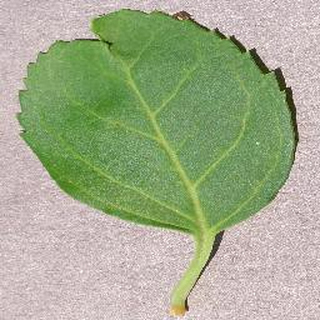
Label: healthy_cherry